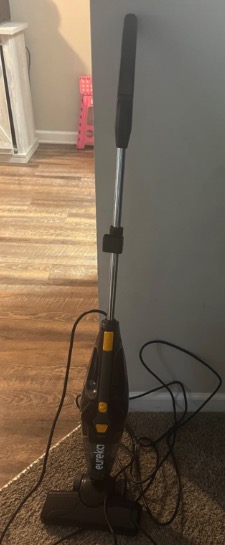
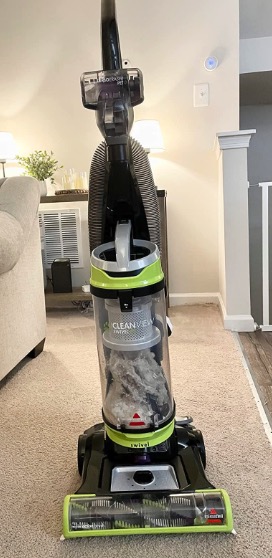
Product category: items_vacuum
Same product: no